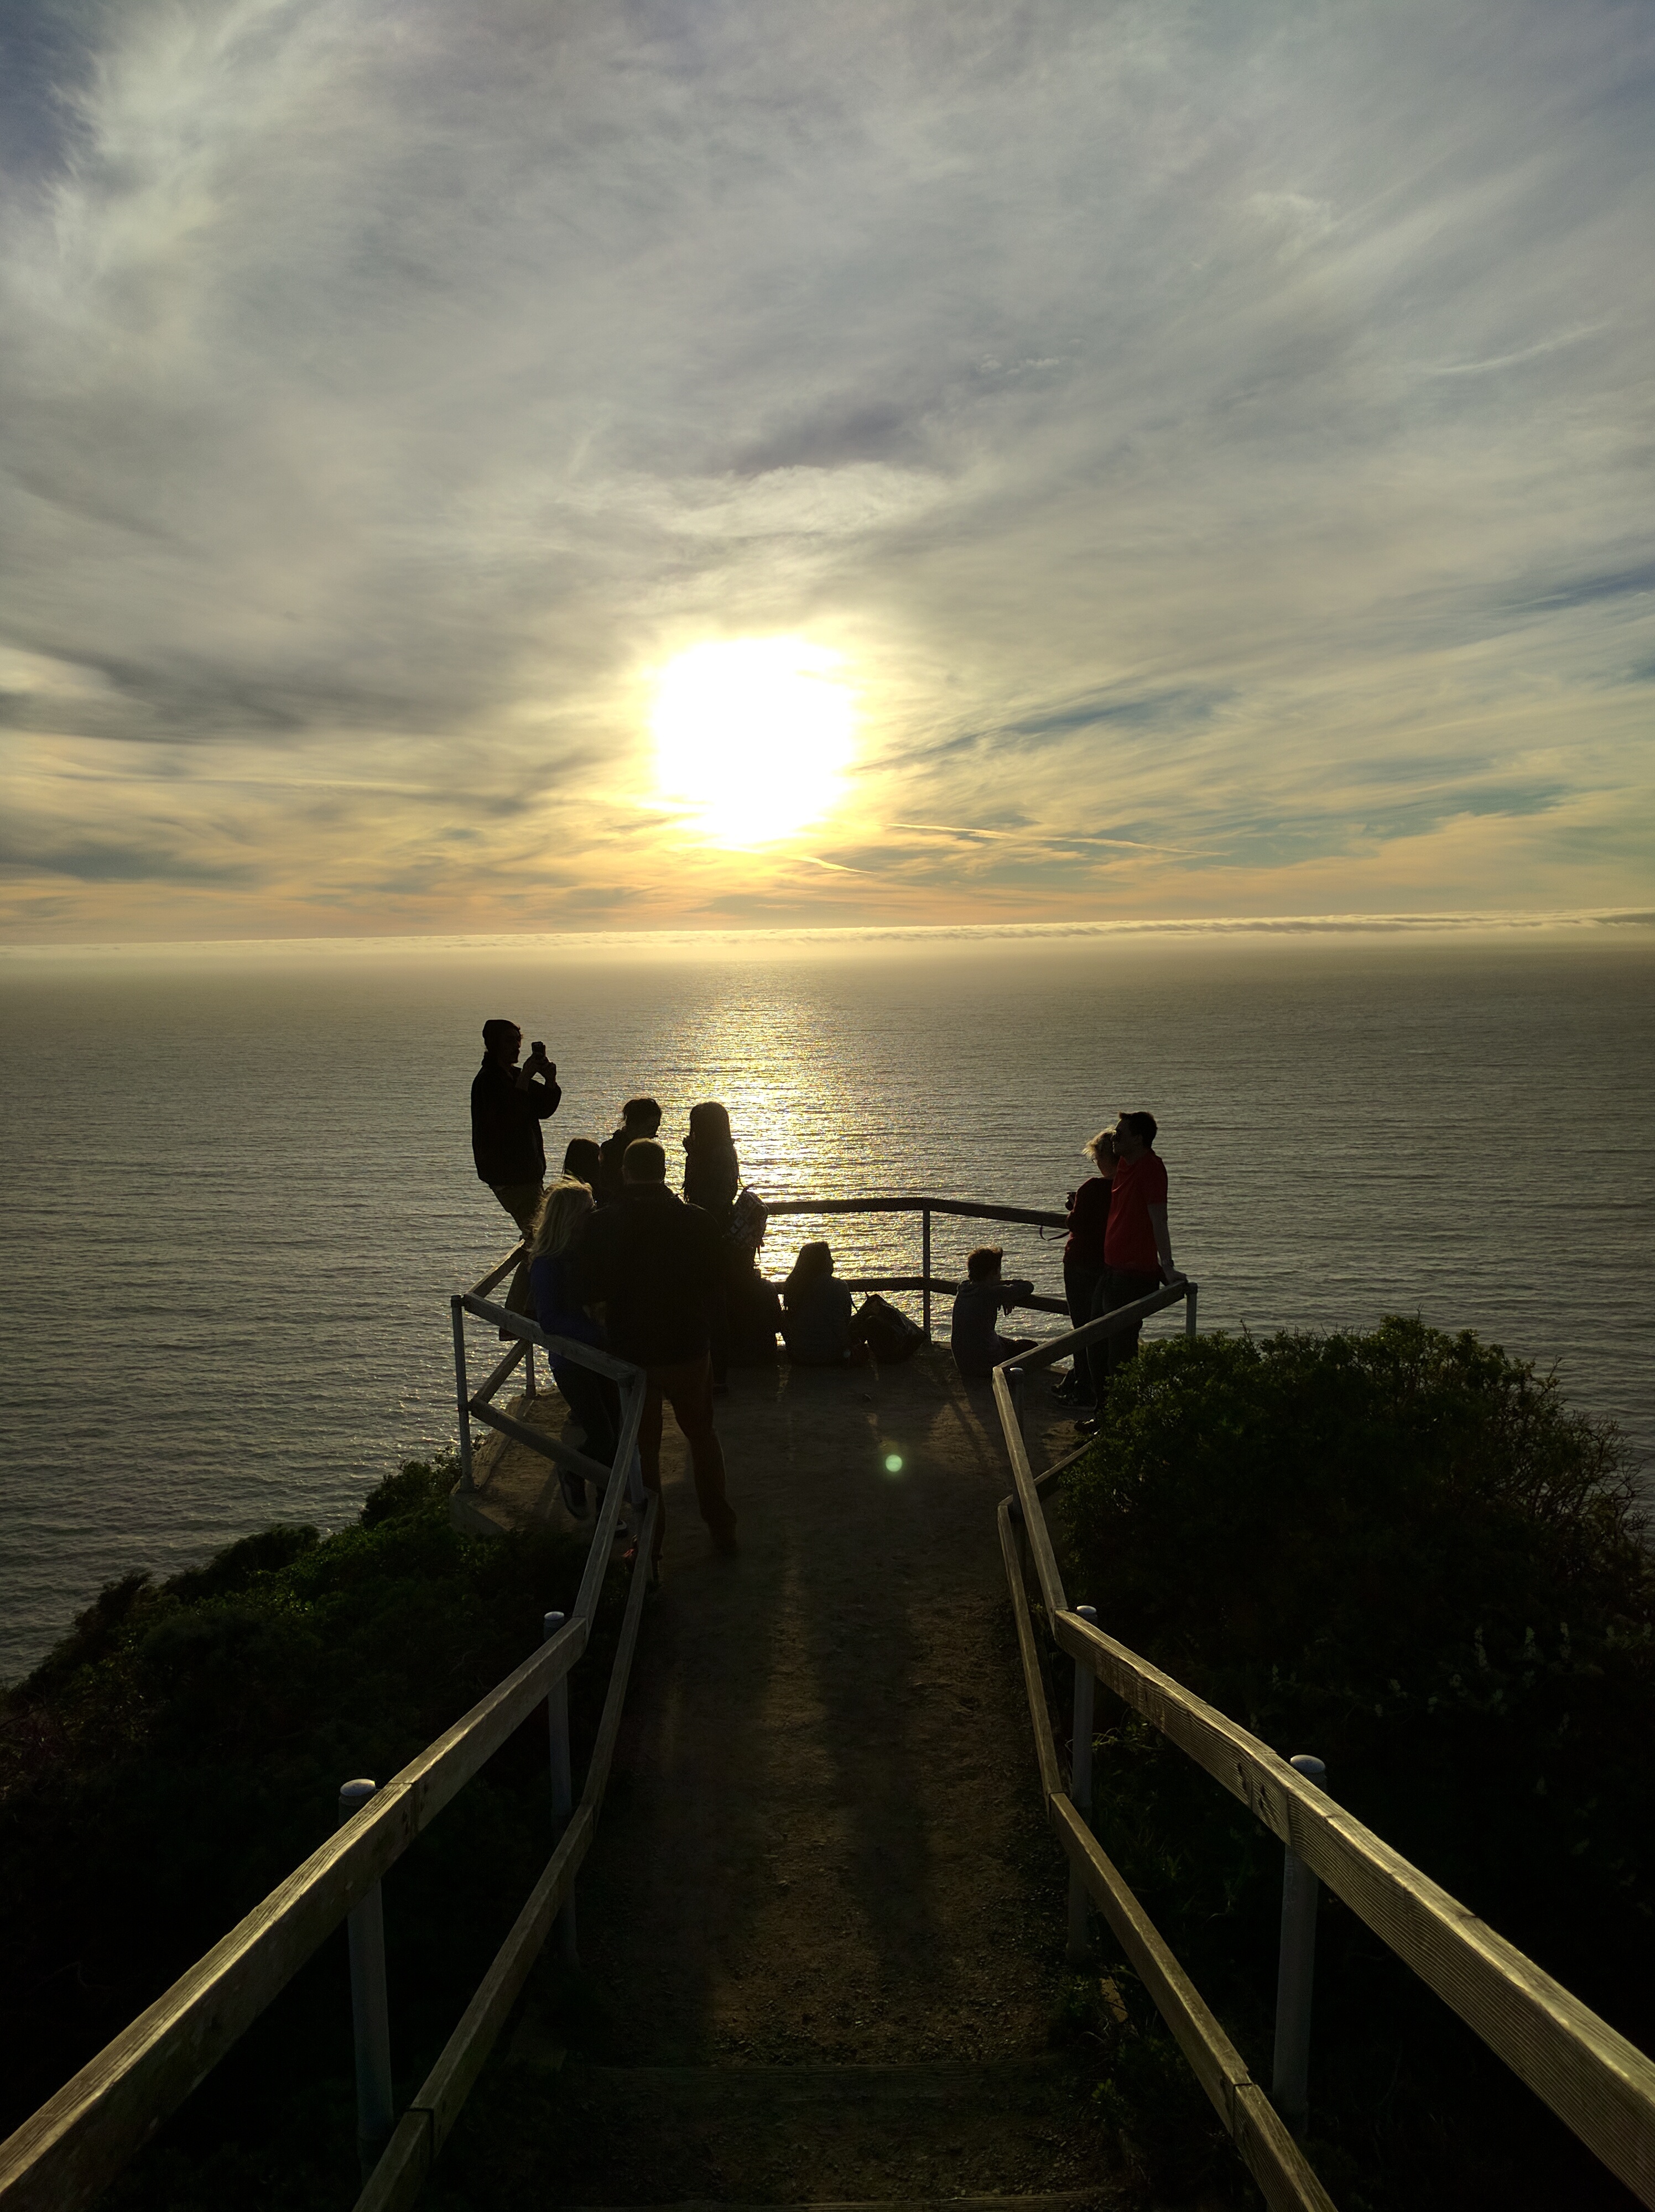
beach, sea, coast, ocean, horizon, cloud, sun, sunrise, sunset, sunlight, morning, shore, wave, dawn, dusk, evening, reflection, vehicle, bay, atmospheric phenomenon